Systems in Blue

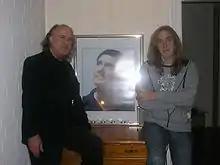
Scholz (left) and Wiedeke (right) with Köhler on the portrait in the background

Systems in Blue is a German pop band originally composed of Rolf Köhler, Michael Scholz, and Detlef Wiedeke. After Köhler's death, singer Olaf Senkbeil was invited to join them.